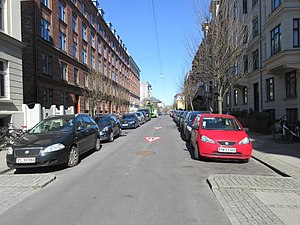
Lykkesholms Allé
Lykkesholm Allé set fra Gammel Kongevej.
Lykkesholms Allé er en gade på Frederiksberg i København, der går fra Gammel Kongevej i syd til Danasvej. Det er en sidegade med en blandet bebyggelse bestående af villaer og etageejendomme i forskellige størrelser.